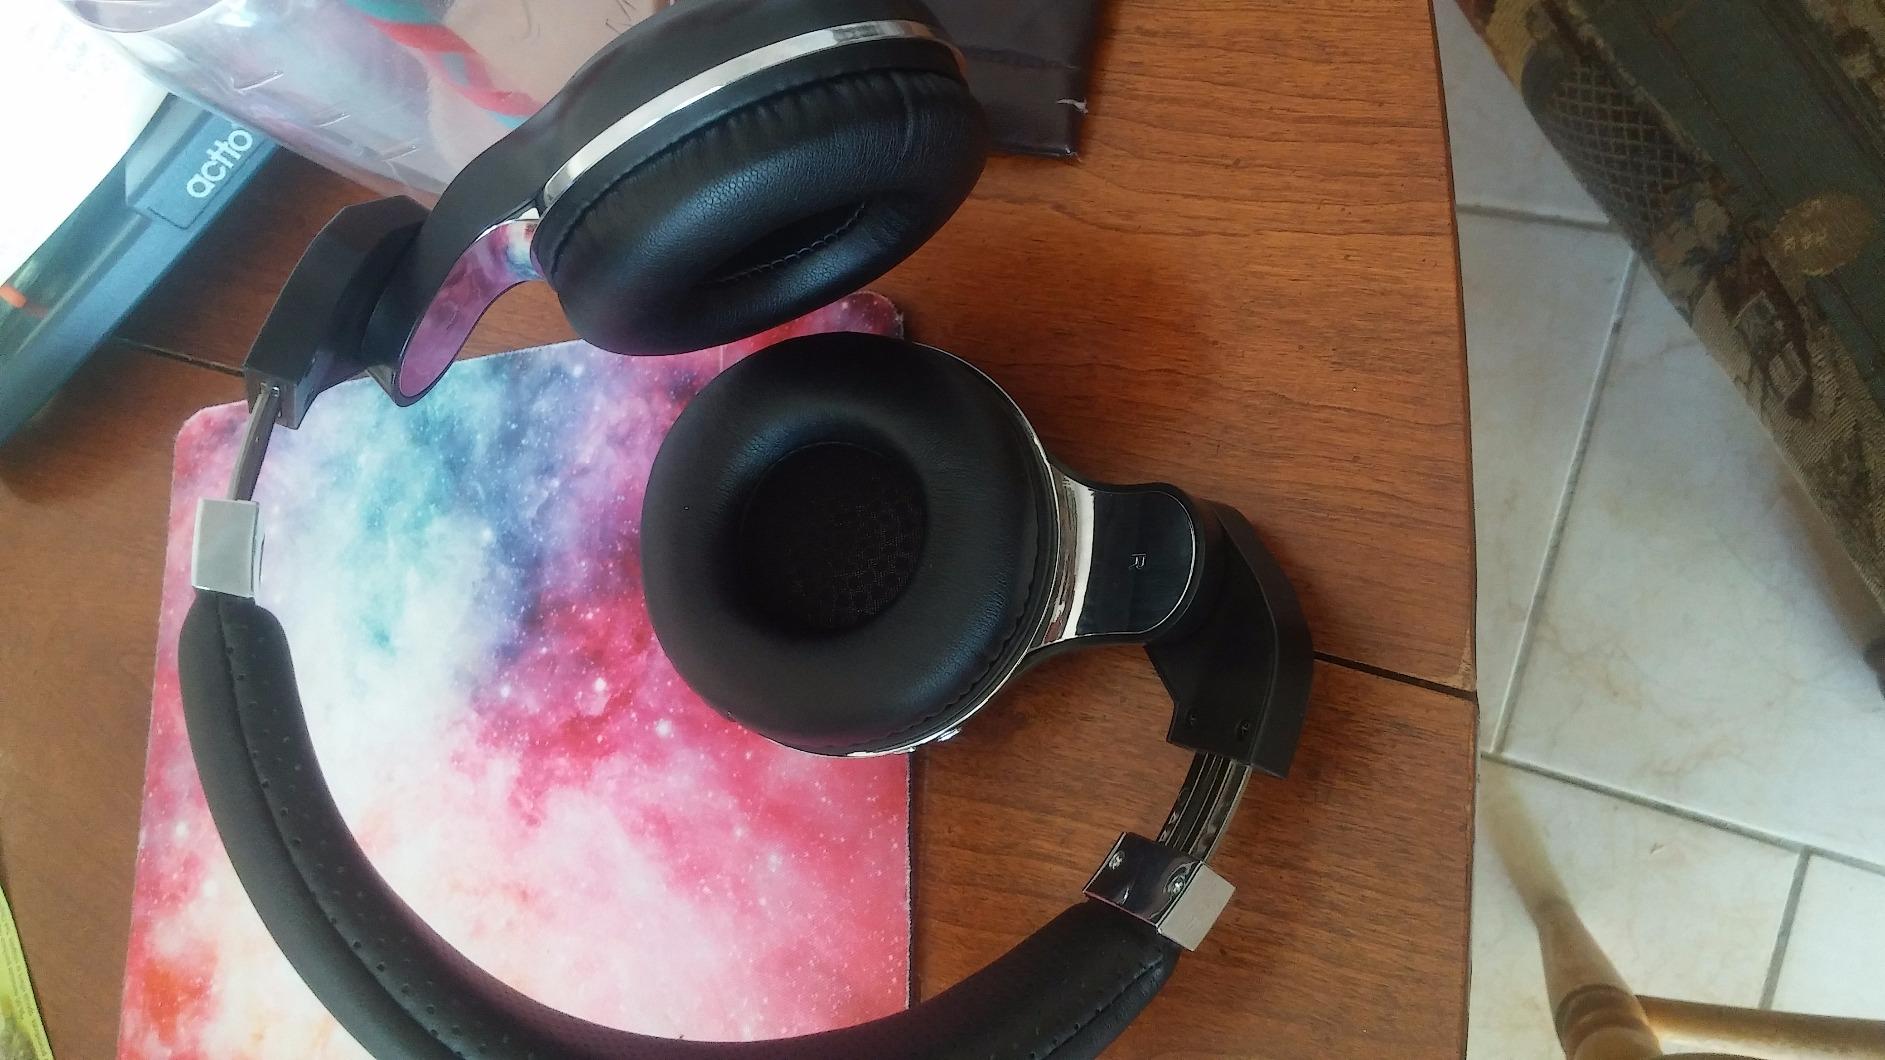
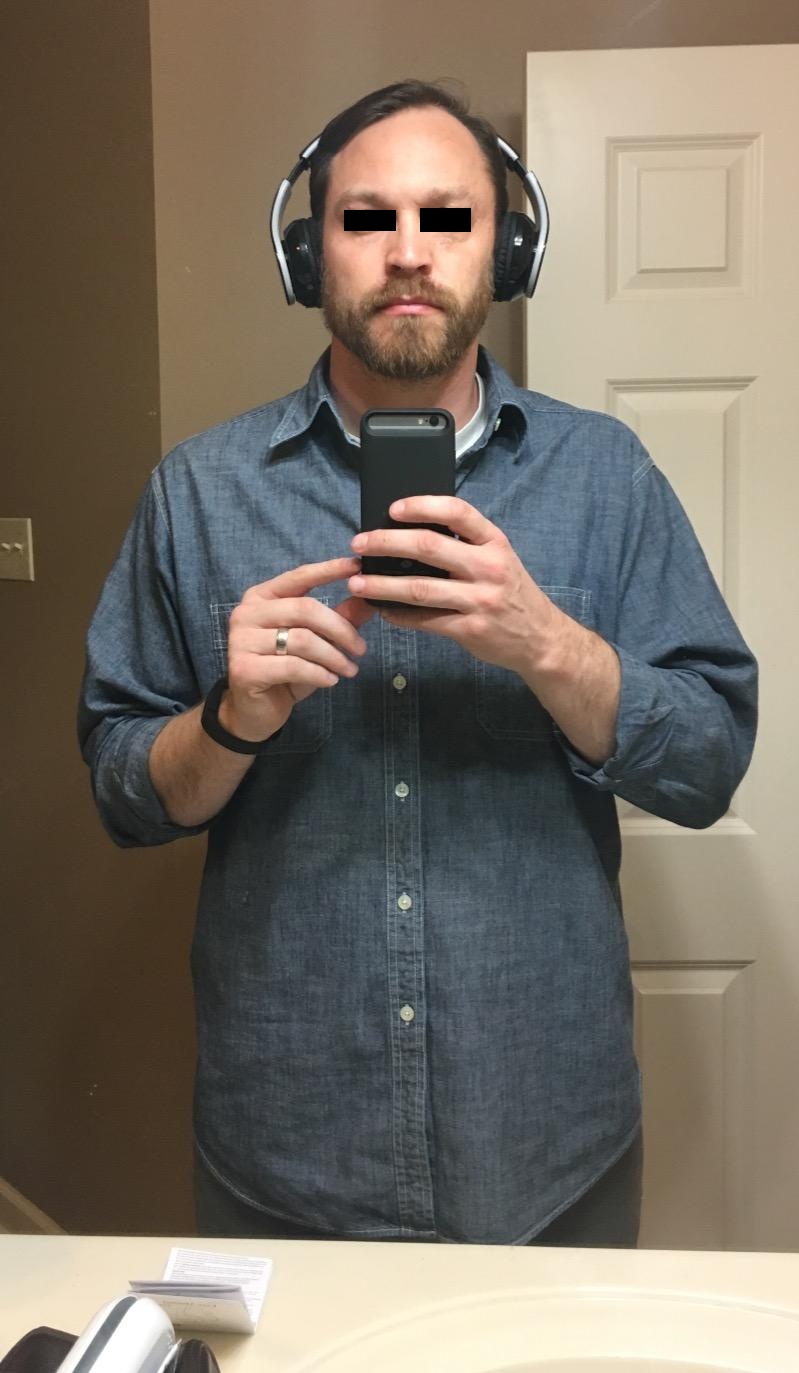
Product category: headphones
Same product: no